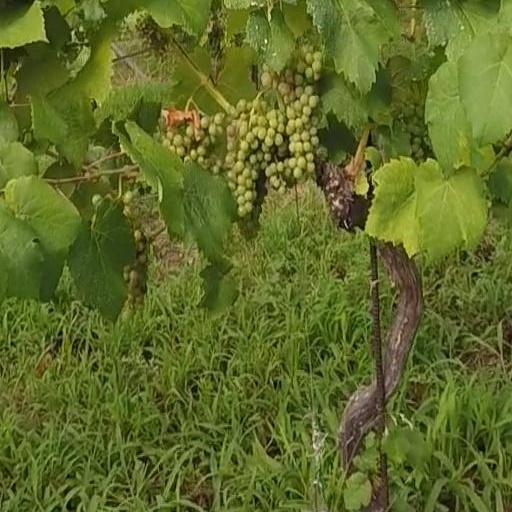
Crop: grape